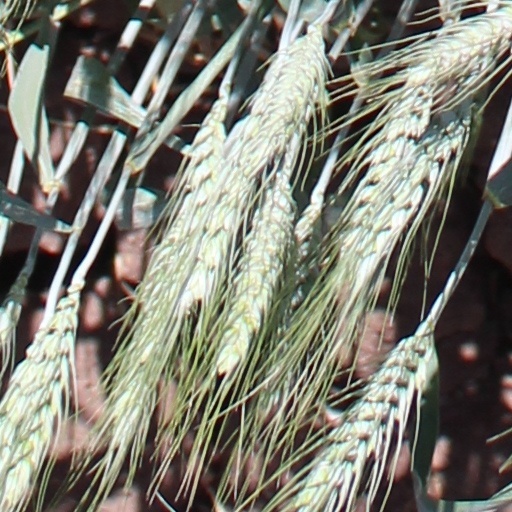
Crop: wheat